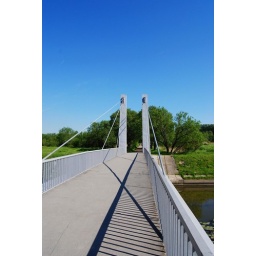
bridge by small river